Sanford B. Dole

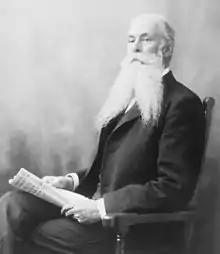
Dole,

Sanford Ballard Dole (April 23, 1844 – June 9, 1926) was a Hawaii-born lawyer and jurist. He lived through the periods when Hawaii was a kingdom, provisional government, republic, and territory. Dole advocated the westernization of Hawaiian government and culture. After the overthrow of the monarchy, he served as the President of the Republic of Hawaii until his government secured Hawaii's annexation by the United States.